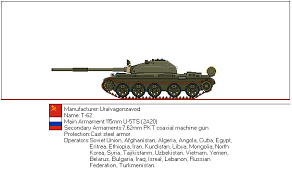
Label: Tank